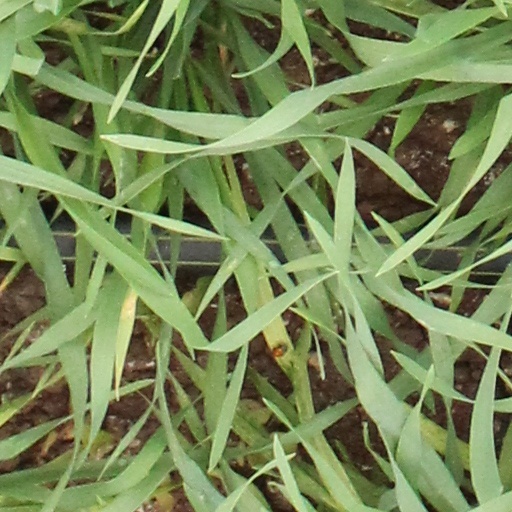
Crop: wheat